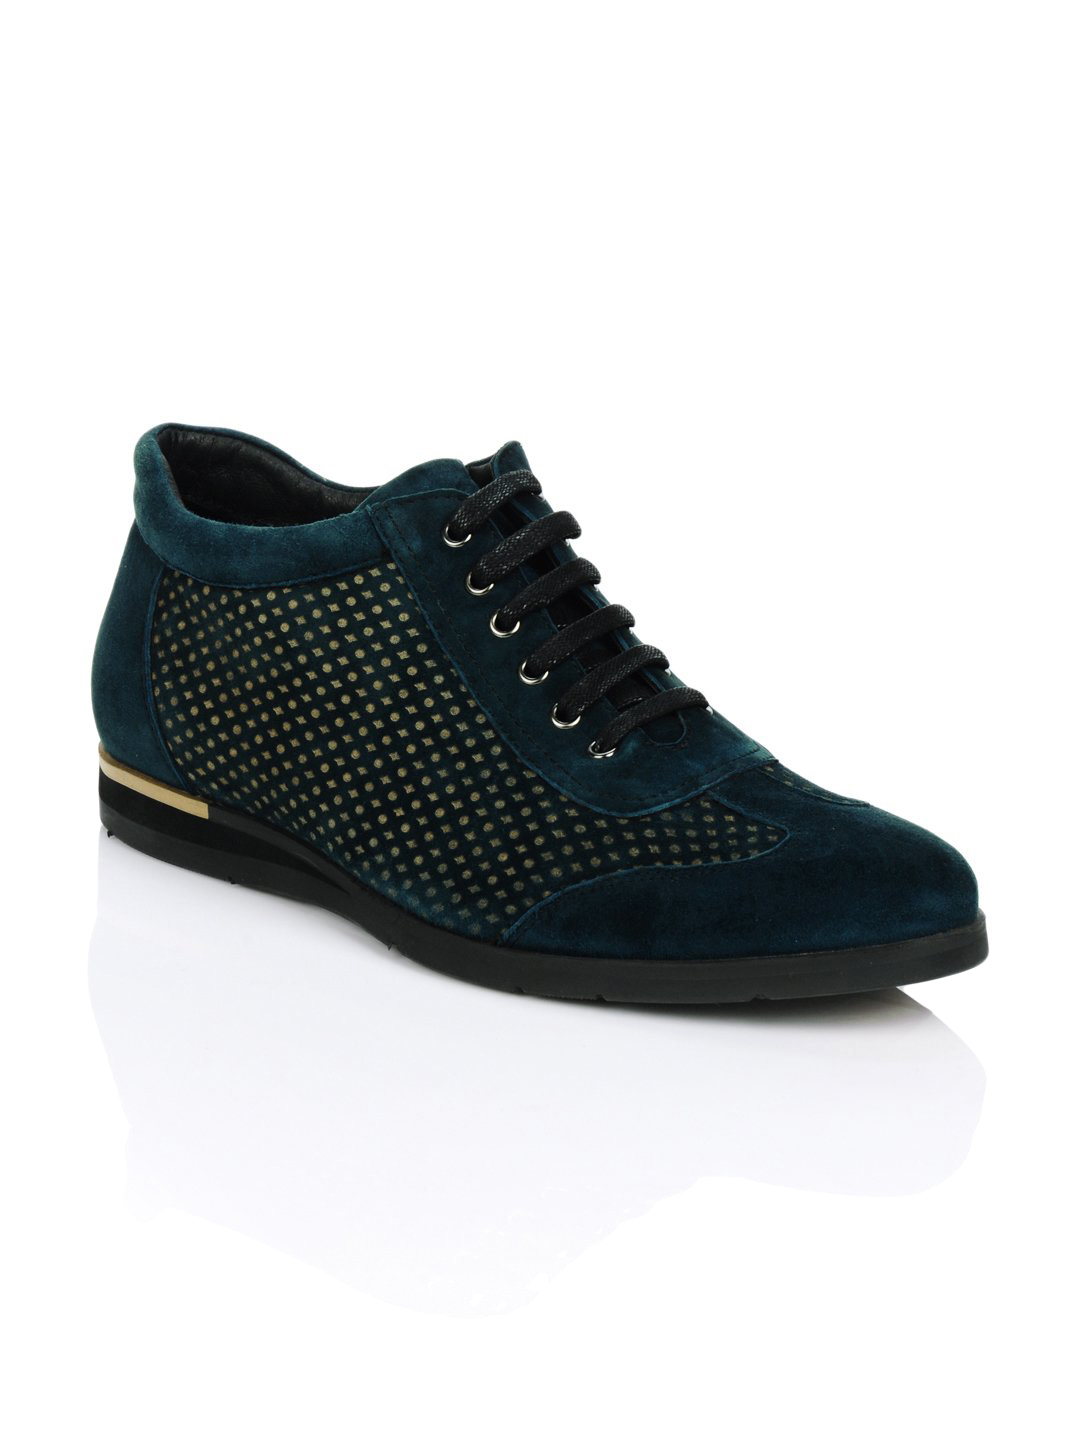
Cobblerz Men Teal Blue Casual Shoes
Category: Footwear / Shoes / Casual Shoes
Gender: Men
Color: Teal
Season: Winter 2012
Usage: Casual